Richard Simmons

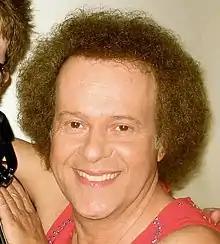
Simmons in 2007

In 2010, Simmons stated he had maintained his own 100+ pound (45 kg) weight loss for 42 years, had been helping others lose weight for 35 years, and that in the course of his fitness career, had helped humanity lose approximately 12 million pounds (5.5 million kg).